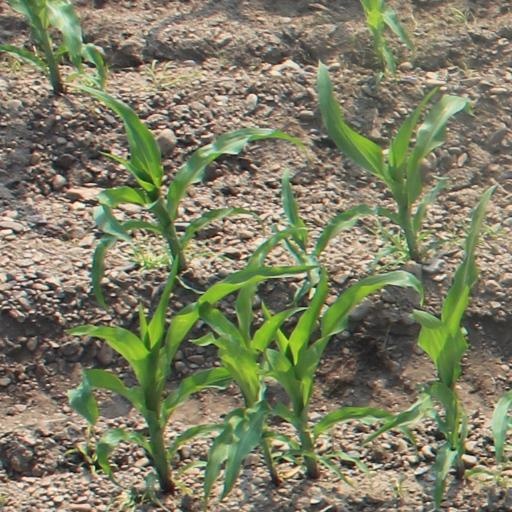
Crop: maize; corn